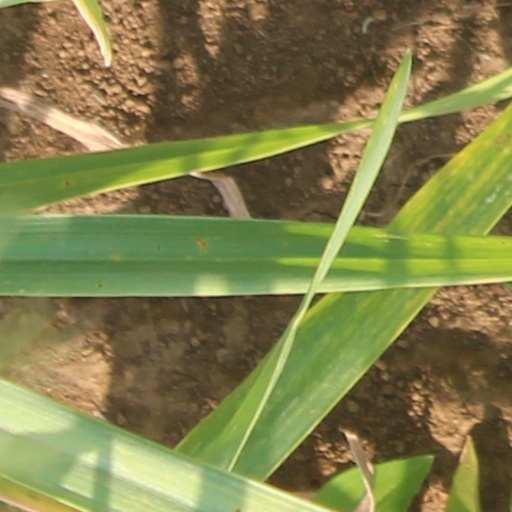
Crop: wheat